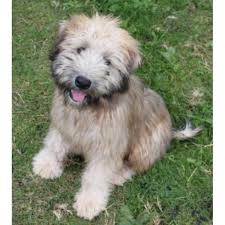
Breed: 235-n000090-soft_coated_wheaten_terrier